All the World's Delights

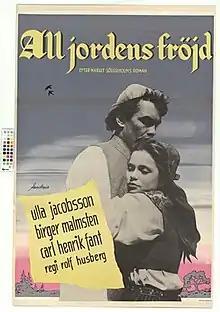

All the World's Delights (Swedish: All jordens fröjd) is a 1953 Swedish historical drama film directed by Rolf Husberg and starring Ulla Jacobsson, Birger Malmsten and Kenne Fant. It is based on the 1946 novel of the same title by Margit Söderholm.